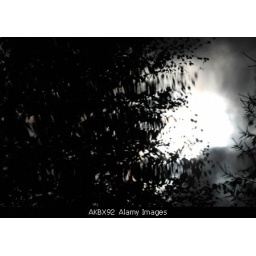
AKBX92 Sun, clouds and trees reflecting in water